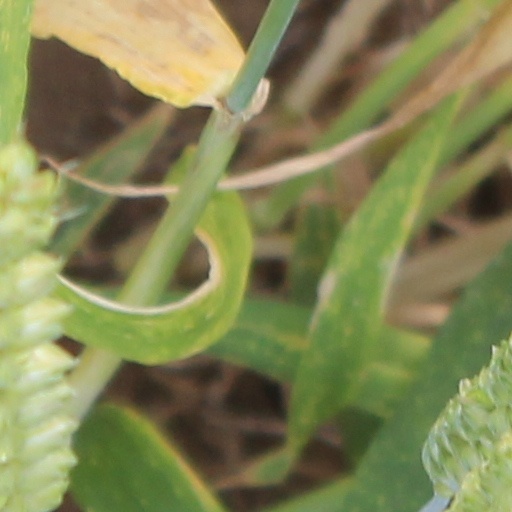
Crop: wheat